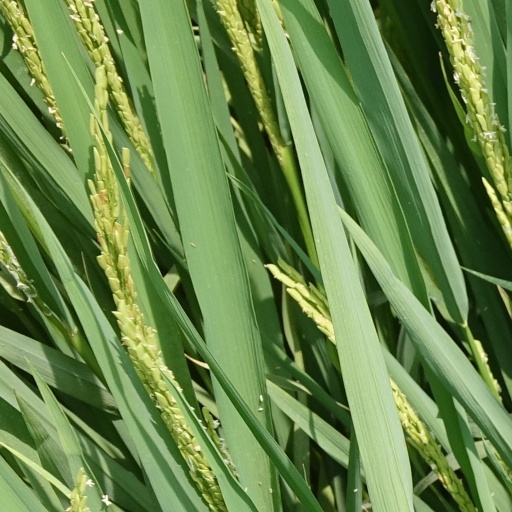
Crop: rice